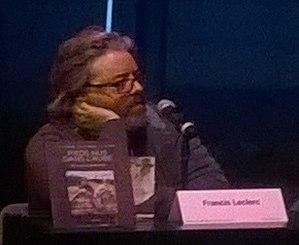
Ma photo de Francis Leclerc à Montréal , Québec, Canada au salon du livre de Montréal 2017.